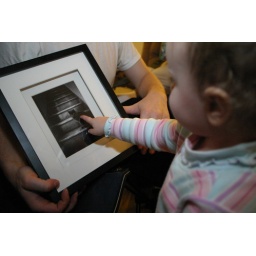
Alex just loves our cat Shadow so I gave her a picture (framed in a shadow box of course...hehe). :^)